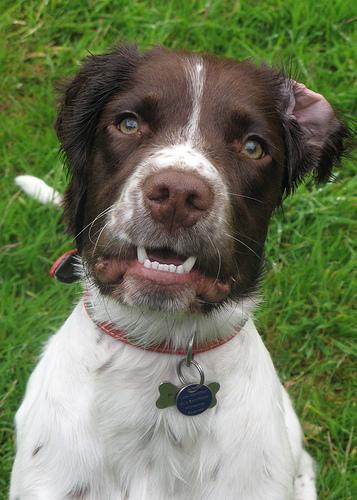
English_springer